Cavefish

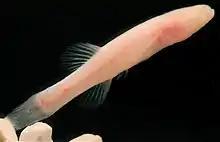
The Hoosier cavefish from Indiana in the United States was only described in 2014

Being underground, many places where cavefish may live have not been thoroughly surveyed. New cavefish species are described with some regularity and undescribed species are known. As a consequence, the number of known cavefish species has risen rapidly in recent decades. In the early 1990s only about 50 species were known, in 2010 about 170 species were known, and by 2015 this had surpassed 200 species. It has been estimated that the final number might be around 250 obligate cavefish species. For example, the first cavefish in Europe, a "Barbatula" stone loach, was only discovered in 2015 in Southern Germany, and the largest known cavefish, "Neolissochilus pnar" (originally thought to be a form of the golden mahseer), was only definitely confirmed in 2019, despite being quite numerous in the cave where it occurs in Meghalaya, India. Conversely, their unusual appearance means that some cavefish already attracted attention in ancient times. The oldest known description of an obligate cavefish, involving "Sinocyclocheilus hyalinus", is almost 500 years old.